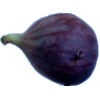
Label: Fig 1